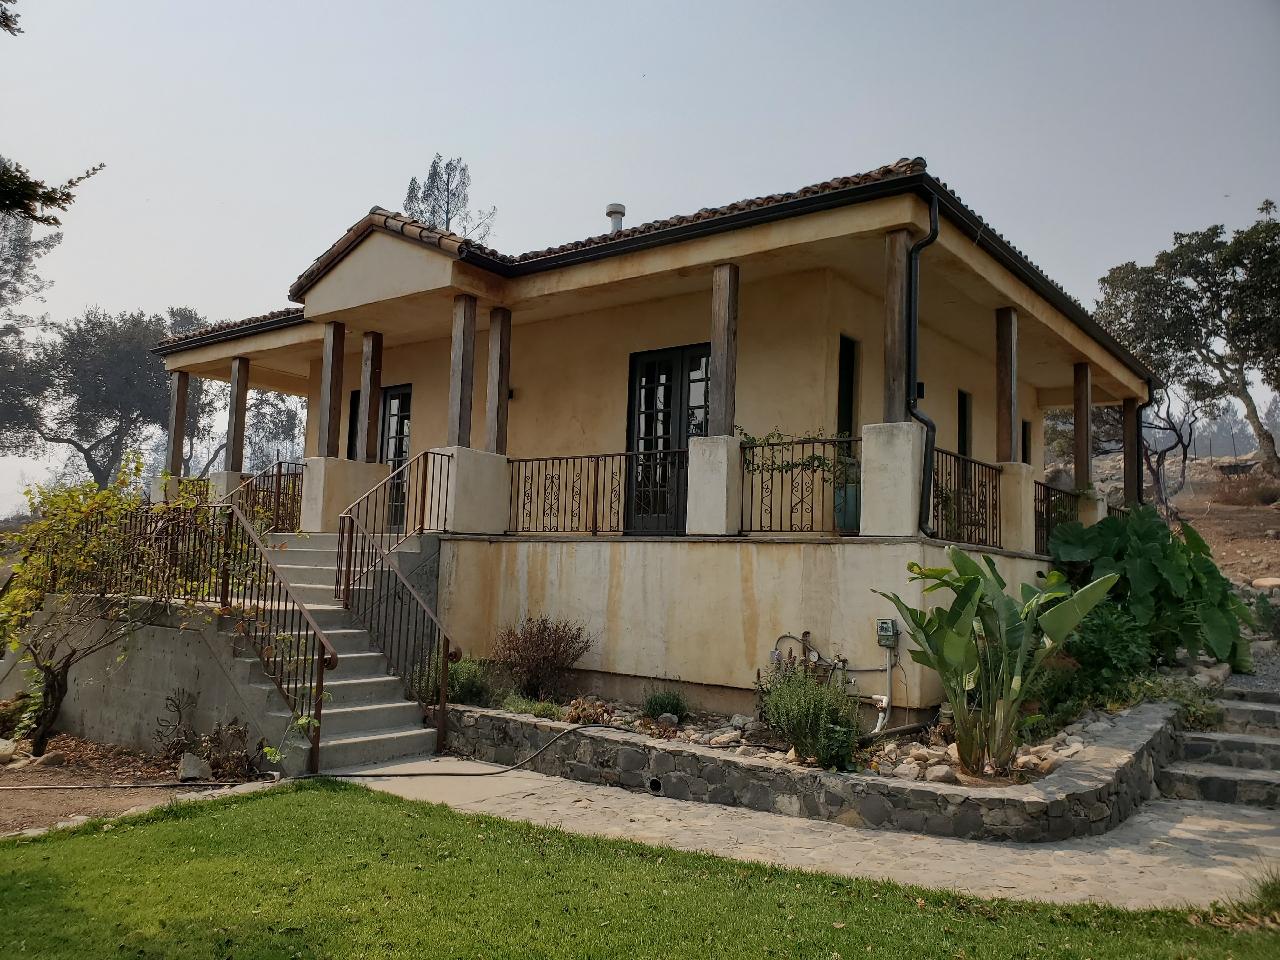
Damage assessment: no_damage